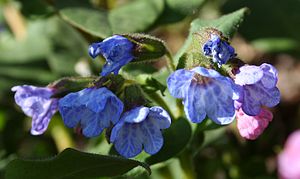
Hvidplettet lungeurt
Hvidplettet lungeurt (Pulmonaria officinalis)
Hvidplettet lungeurt (Pulmonaria officinalis)
Hvidplettet lungeurt, også betegnet som ægte lungeurt, er en planteart i Rublad-familien. Den er udbredt over hele Europa, undtagen Norge og Storbritannien.